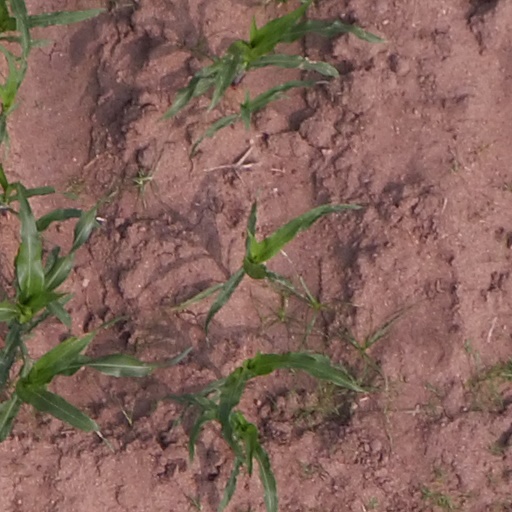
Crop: maize; corn